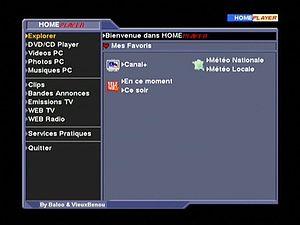
Freeplayer est une fonctionnalité de la Freebox permettant d'accéder depuis sa télévision au disque dur de son ordinateur.